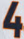
Number: 4